Arena (countermeasure)

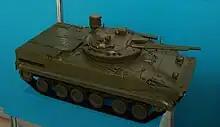
Arena-E on BMP-3 model, 2008

An export variant, named Arena-E (Арена-Э), is available, costing an estimated $300,000. It weighs about . In 2007 South Korea and KBM Design Bureau reached an agreement to fit the Arena-E on the K2 main battle tank. The agreement was worth about .